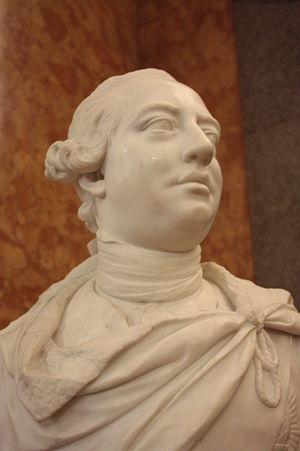
John van Nost, dit John van Nost le jeune, né vers 1712 ou 1713 à Londres et mort en 1780 ou 1787 à Dublin, est un sculpteur britannique.